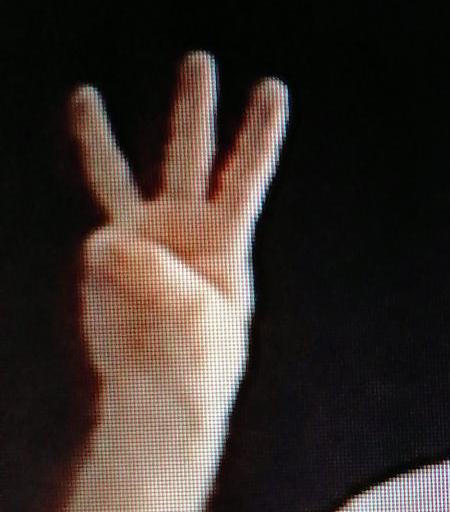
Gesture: three